Amphetamine (film)

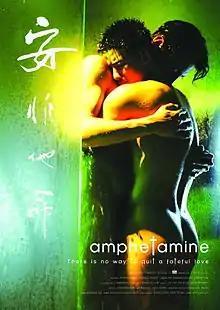

Amphetamine is a 2010 Hong Kong film starring Byron Pang and Thomas Price. It revolves around the story of an ethnic Chinese fitness trainer, Kafka, who meets Daniel, a business executive. The film is directed by acclaimed Hong Kong Chinese filmmaker Scud, the production-crediting name of Danny Cheng Wan-Cheung. It was nominated for a Teddy Award at the Berlin International Film Festival of 2010. It explores several themes traditionally regarded as 'taboo' in Hong Kong society in an unusually open, convention-defying way, and features full-frontal male nudity in several scenes. It is the third of seven publicly released films by Scud. The six other films are: "City Without Baseball" in 2008, "Permanent Residence" in 2009, "Love Actually... Sucks!" in 2011, "Voyage" in 2013, "Utopians" in 2015 and "Thirty Years of Adonis" in 2017. The eighth film, "Apostles", was made in 2022, as was the ninth, "Bodyshop", but neither has yet been released. The tenth and final film, "Naked Nations: Hong Kong Tribe", is currently in production.